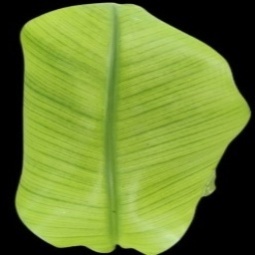
Label: Iron